Luciano (rapper)

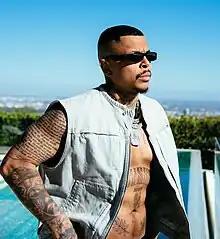
Luciano in 2022

The son of a Mozambican father and a German mother, Luciano grew up mostly in the Schöneberg district of Berlin. He published his first pieces on the Locosquad YouTube channel. A little later followed the first mixtape 12812. He achieved his breakthrough with the piece Jagen die Mio, which he published with his friend Nikky Santoro. This was followed by another mixtape called Banditorinho.